U.S. Post Office-Laconia Main

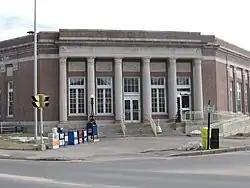

The U.S. Post Office-Laconia Main is a historic post office building at 33 Church Street in Laconia, New Hampshire. Occupying a prominent corner site near the city's central business district, it was built in 1916-17 and is a prominent regional example of Beaux Arts architecture. The building was listed on the National Register of Historic Places in 1986.